Ida Laura Pfeiffer

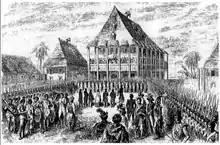
Trial of Ida Pfeiffer and Jean Laborde

In May 1857, Pfeiffer set out to explore Madagascar. Her first stop was Cape Town, South Africa. There, she encountered the French civil engineer and slave trader Joseph-François Lambert. Unbeknownst to Pfeiffer, Lambert had joined Jean Laborde and a few other Europeans in a plot to replace Ranavalona I, the queen of Madagascar, with the more moderate crown prince, Rakoto (the future king Radama II). Pfeiffer unwittingly became part of the conspiracy and was expelled from Madagascar in July 1857 after the queen discovered the attempted coup.